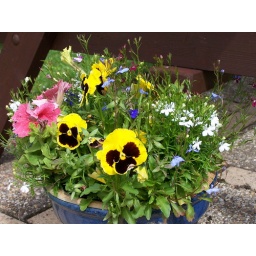
colourful flowers in blue pot